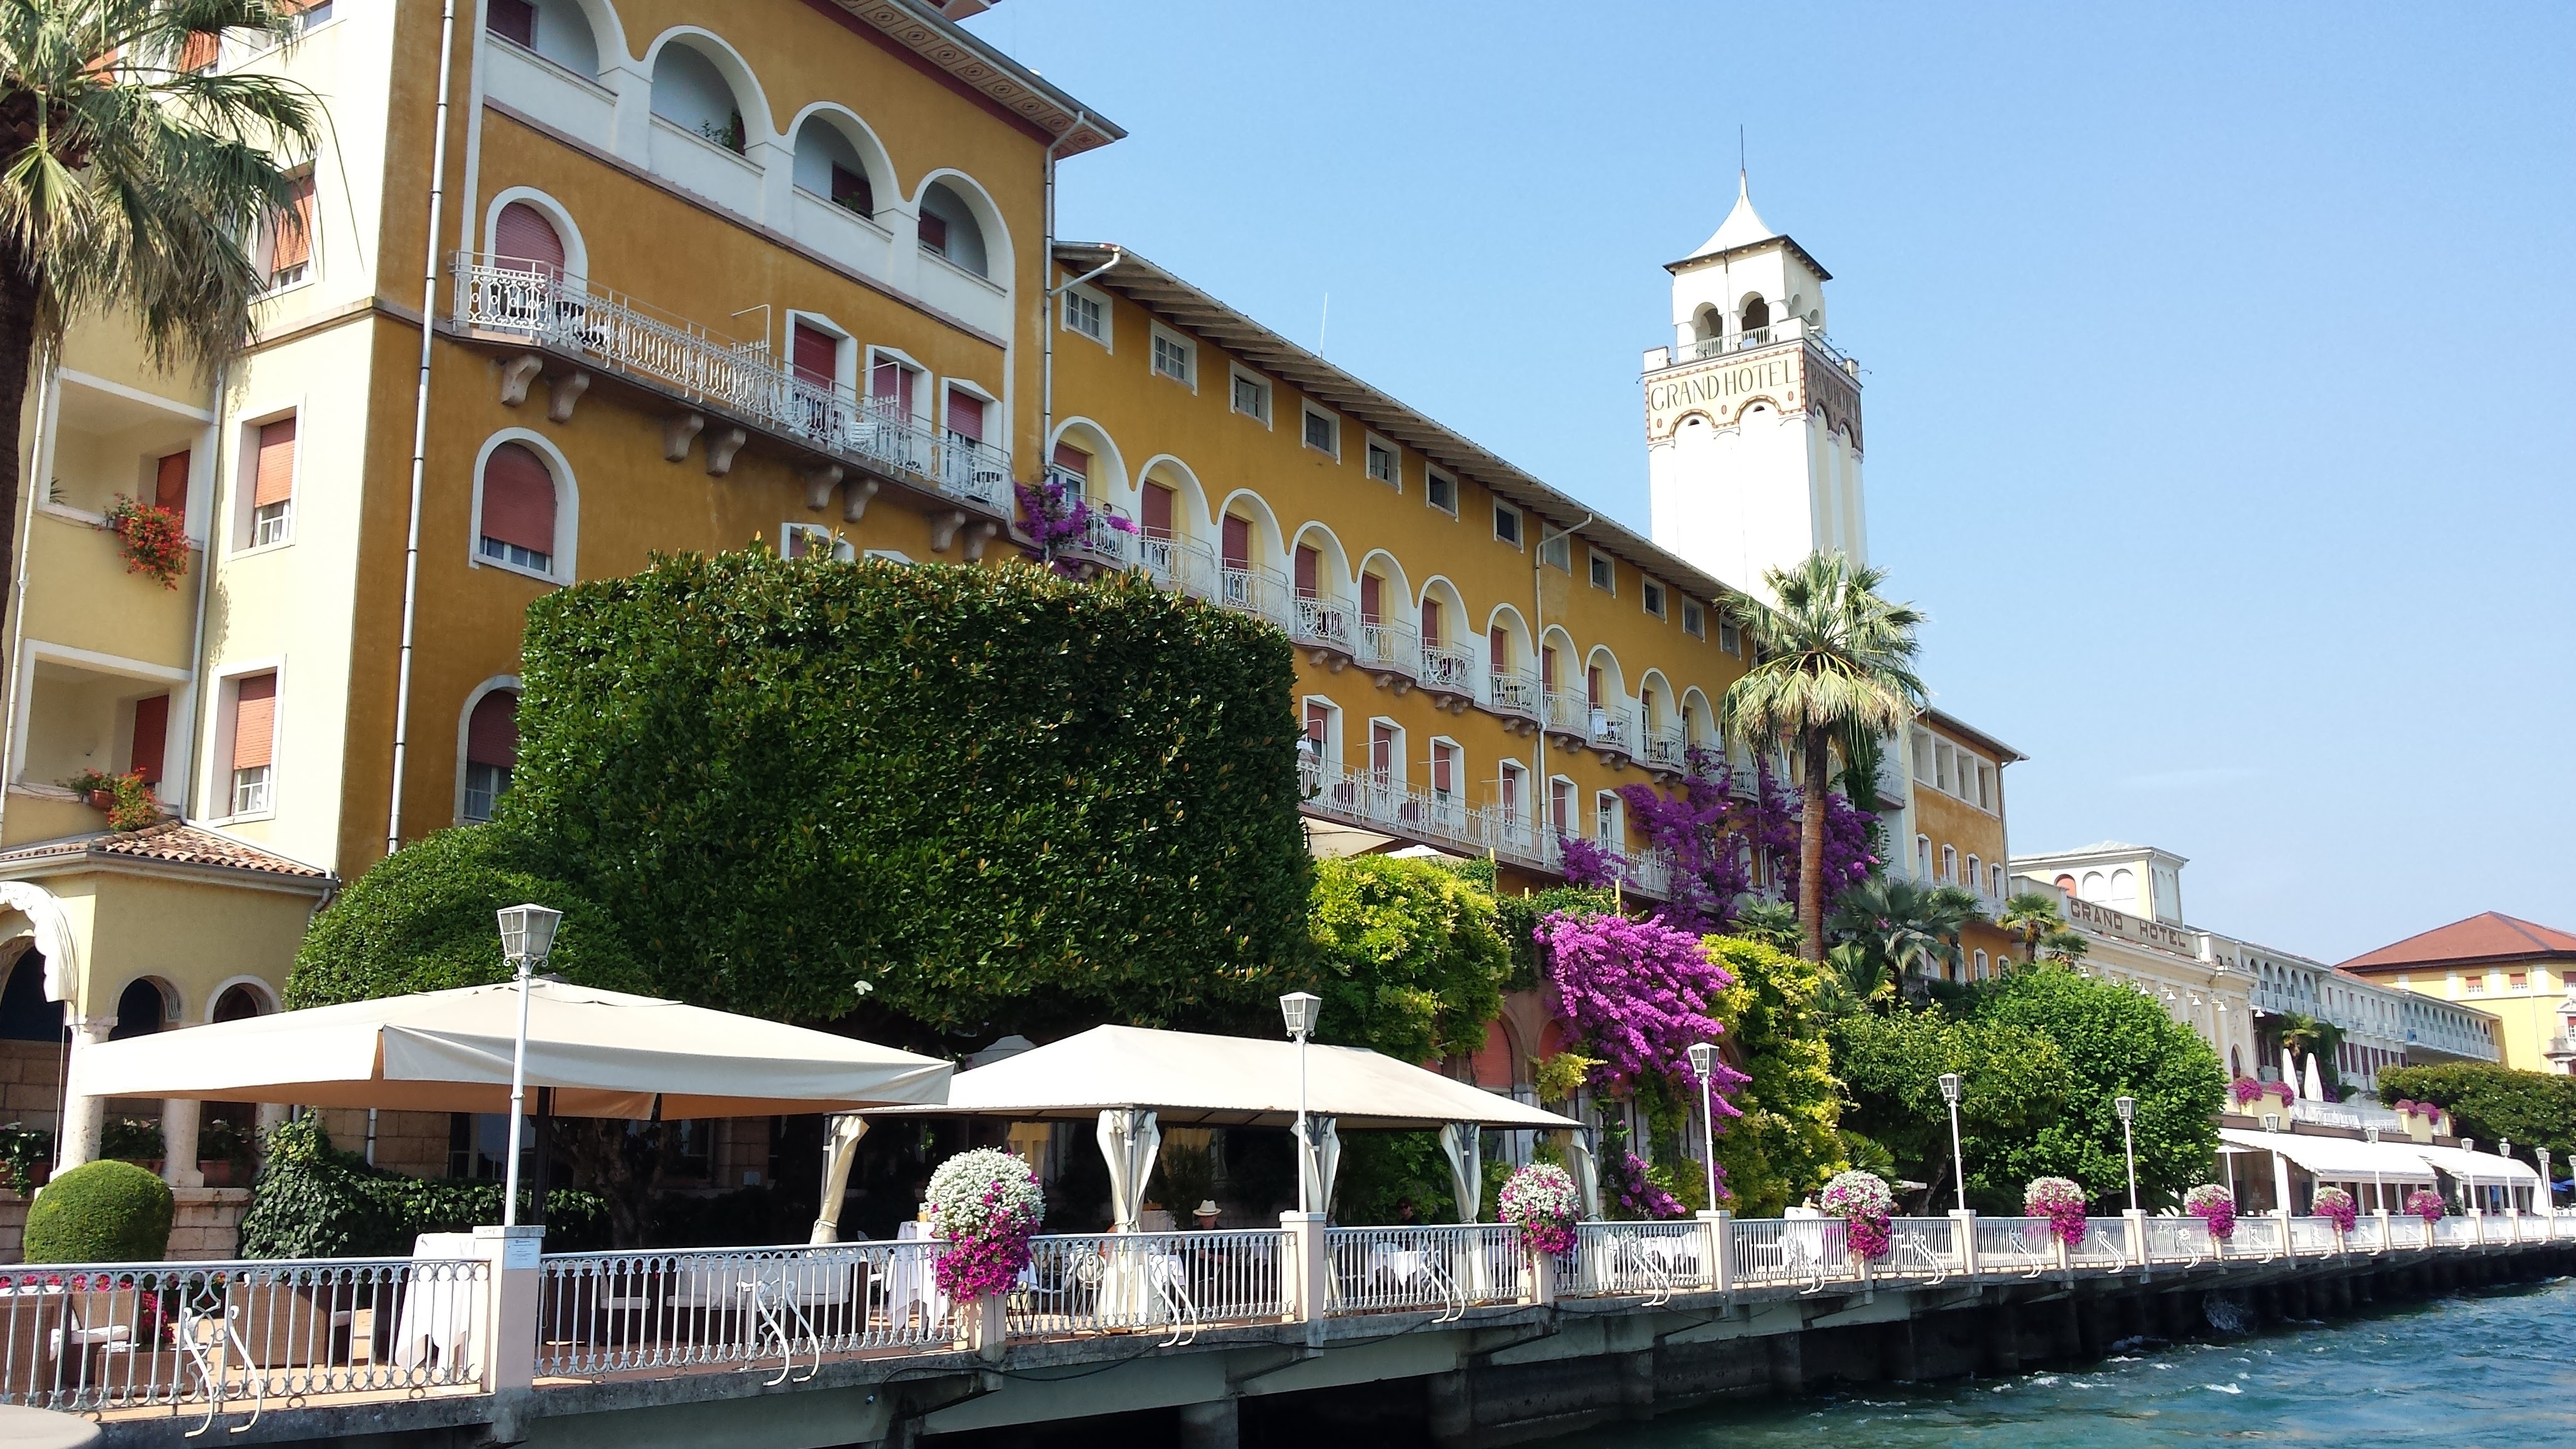
water, boat, town, restaurant, canal, summer, vacation, village, vehicle, plaza, holiday, italy, tourism, waterway, resort, tours, lake garda, gardone